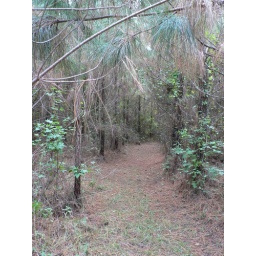
this is a trail in the pine tree farm, so nice and quiet in there